Superoxide dismutase

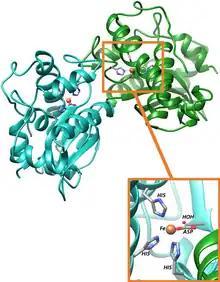
Active site for iron superoxide dismutase

Iron or manganese – used by prokaryotes and protists, and in mitochondria and chloroplasts